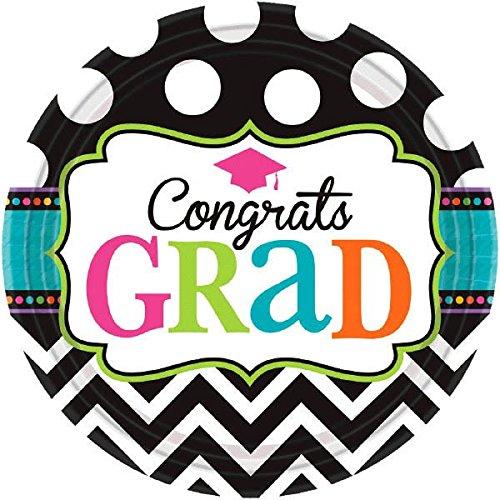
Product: Amscan Dream Big Disposable Paper Dessert Plates Graduation Party Tableware, Round, 7", Pack of 60. Party Supplies, Multi Color
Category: Home & Kitchen | Event & Party Supplies | Tableware | Plates
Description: Round shape 7" paper plates.
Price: $12.89
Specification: ProductDimensions:7x7x2.3inches|ItemWeight:0.32ounces|ShippingWeight:9.6ounces(Viewshippingratesandpolicies)|DomesticShipping:ItemcanbeshippedwithinU.S.|InternationalShipping:ThisitemcanbeshippedtoselectcountriesoutsideoftheU.S.LearnMore|ASIN:B00I6LBJWS|Itemmodelnumber:741377|Manufacturerrecommendedage:4-12years